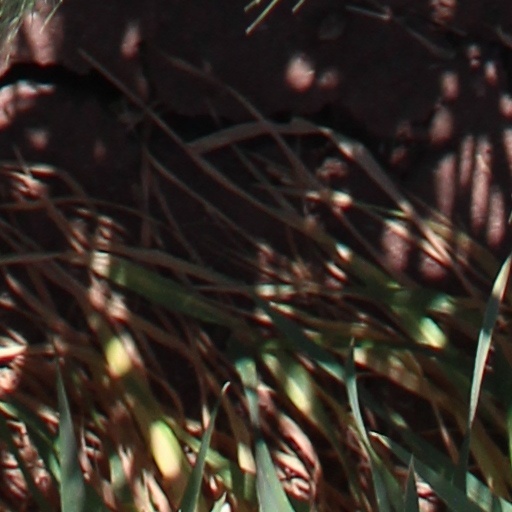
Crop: wheat